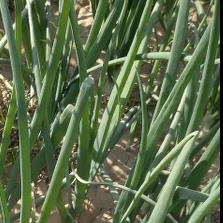
Crop: Onion
Condition: healthy-leaf